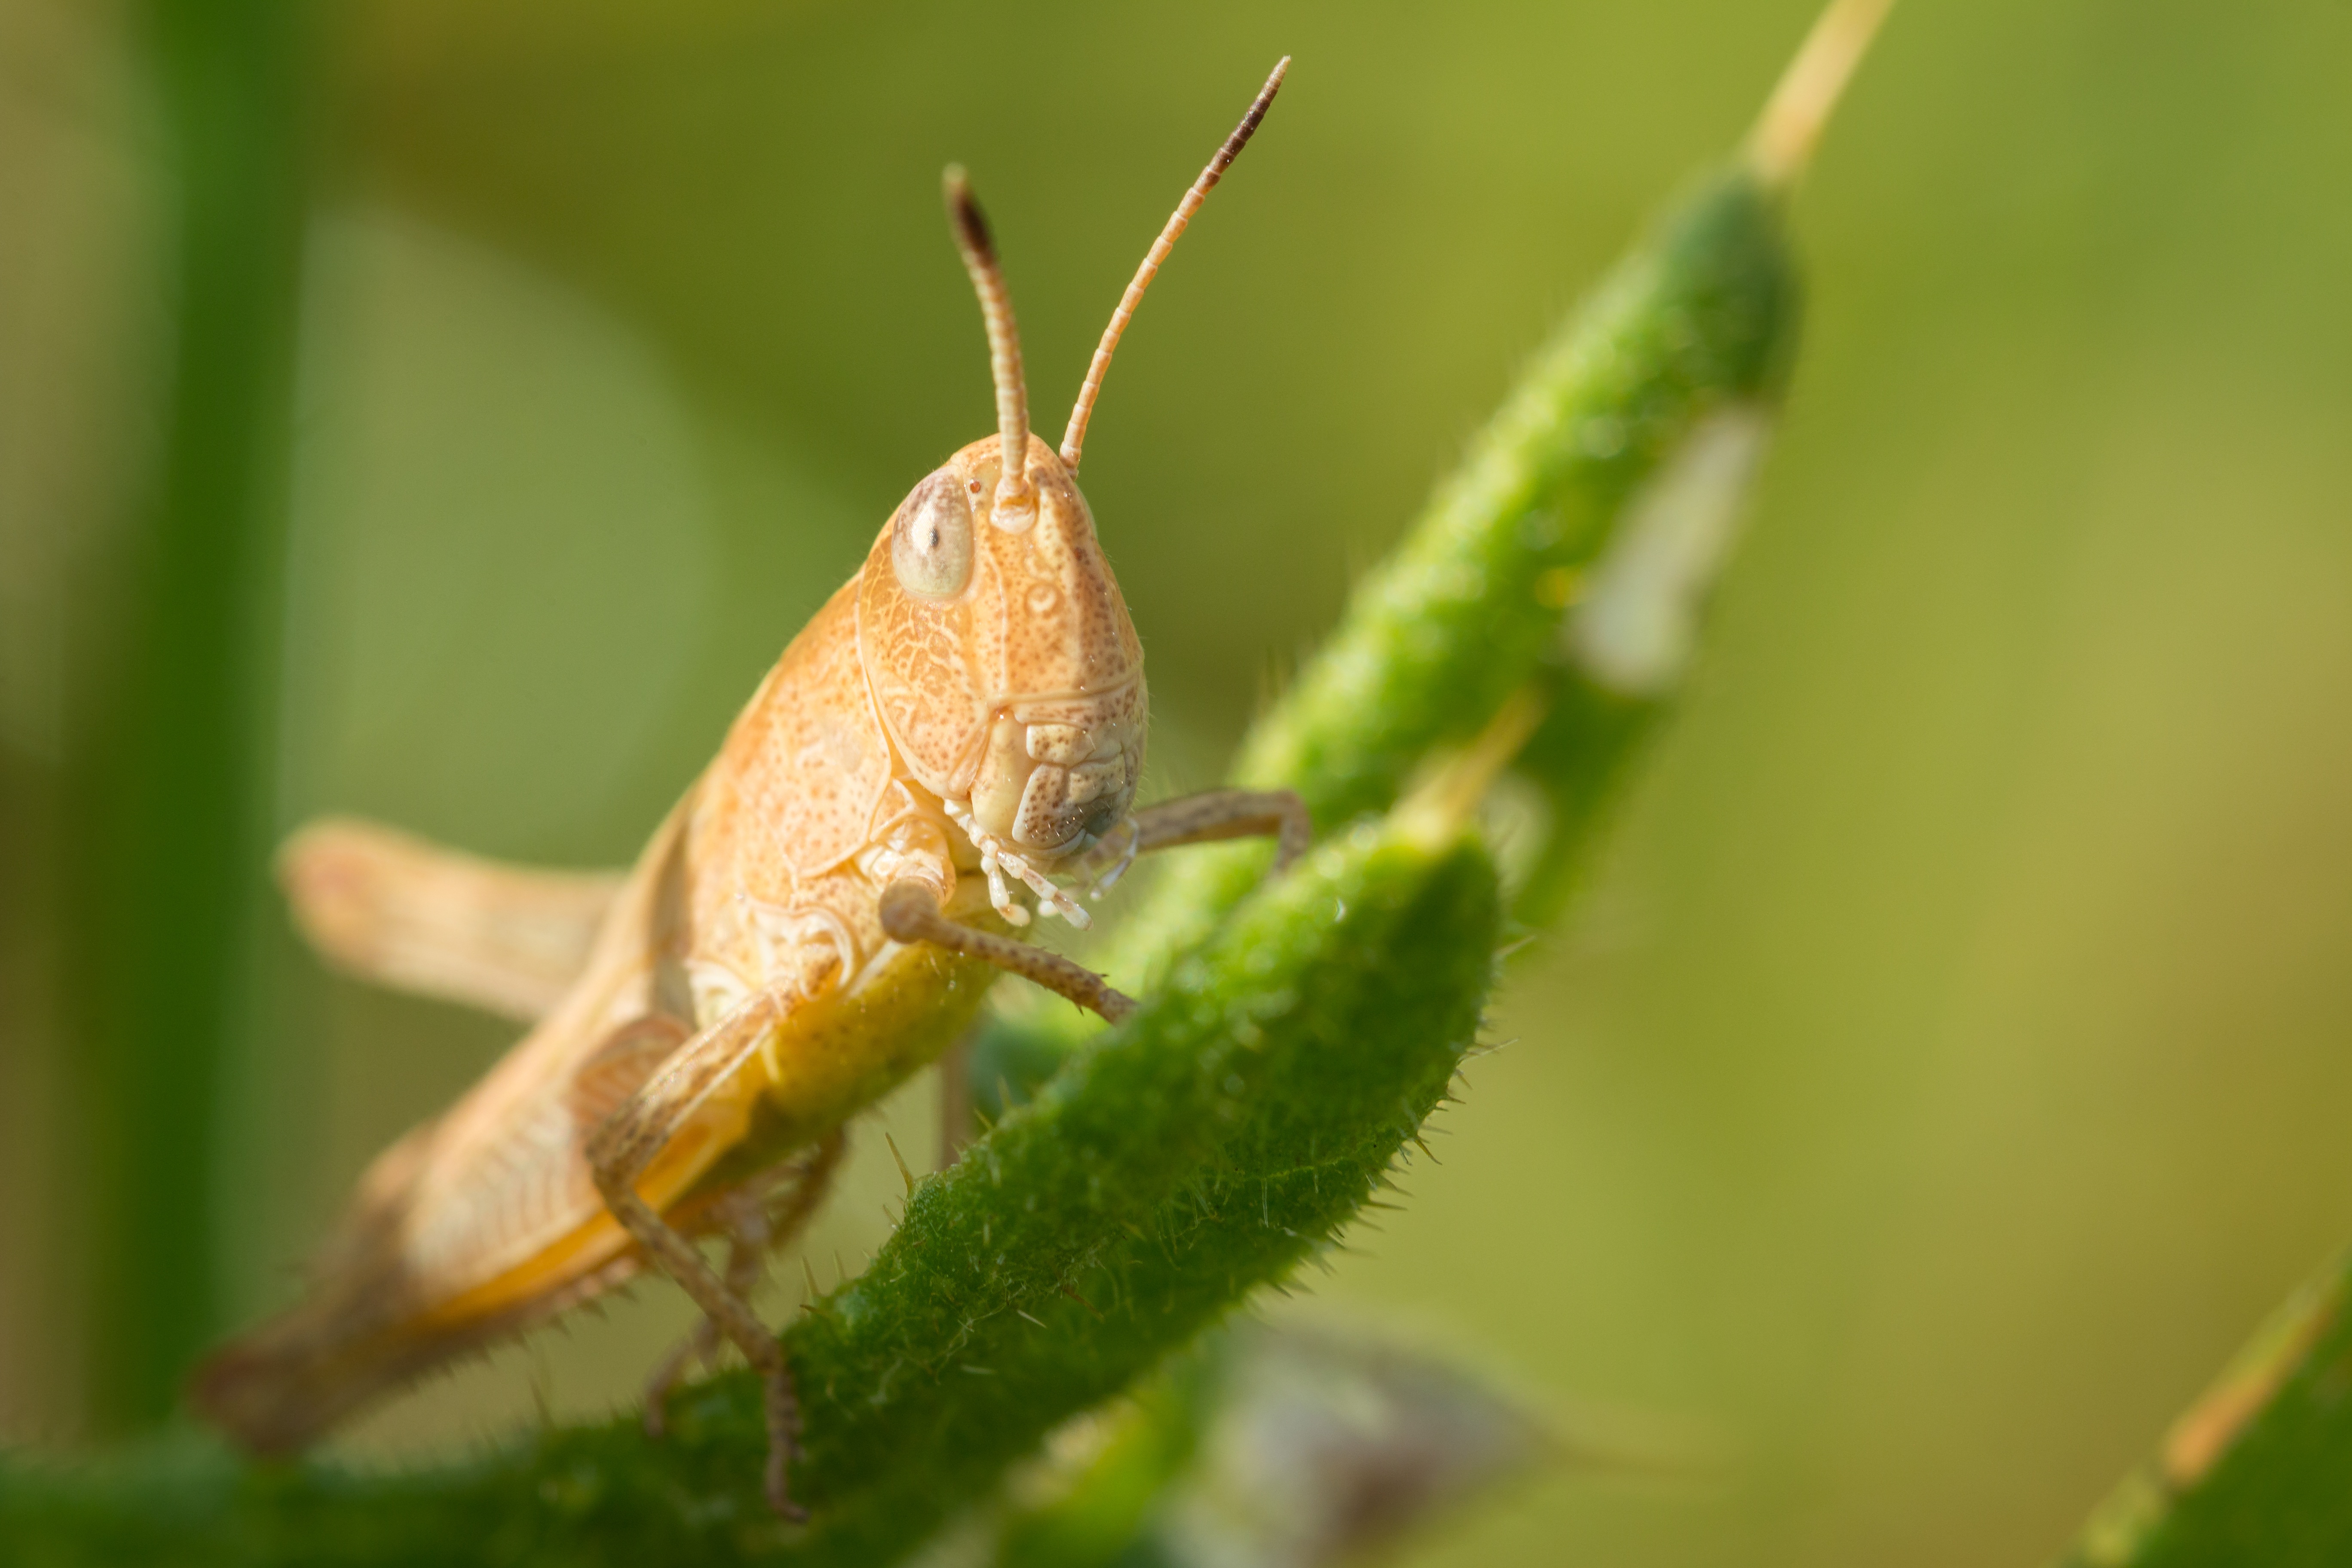
nature, photography, green, insect, macro, close, fauna, invertebrate, close up, grasshopper, leafhopper, viridissima, locust, macro photography, true bugs, cricket like insect